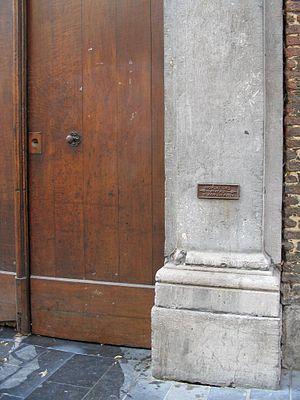
Niveau de la crue de l'hiver 1925-1926 à Liège (Saint-Denis, 64 rue Cathédrale)
L'Association intercommunale pour le démergement et l'épuration est une intercommunale liégeoise créée en 1928 à la suite des crues catastrophiques de la Meuse de l'hiver 1925-1926. Une réponse technique fut mise au point par Hector Biefnot, directeur des Travaux. Un réseau de conduites en béton armé reliées par des joints souples pour résister aux mouvements de terrain dus à l'affaissement minier et des stations de pompages dont les puisards plongent sous la surface de la nappe phréatique. Les travaux s'étendirent de 1931 à 1938. Depuis cette époque, l'AIDE assure le démergement des zones inondables fortement peuplées et industrialisées entre Seraing et Herstal. L'association gère et entretient des centaines de kilomètres de conduites et de nombreuses stations de pompage ainsi que, depuis 1977, des stations d'épuration.